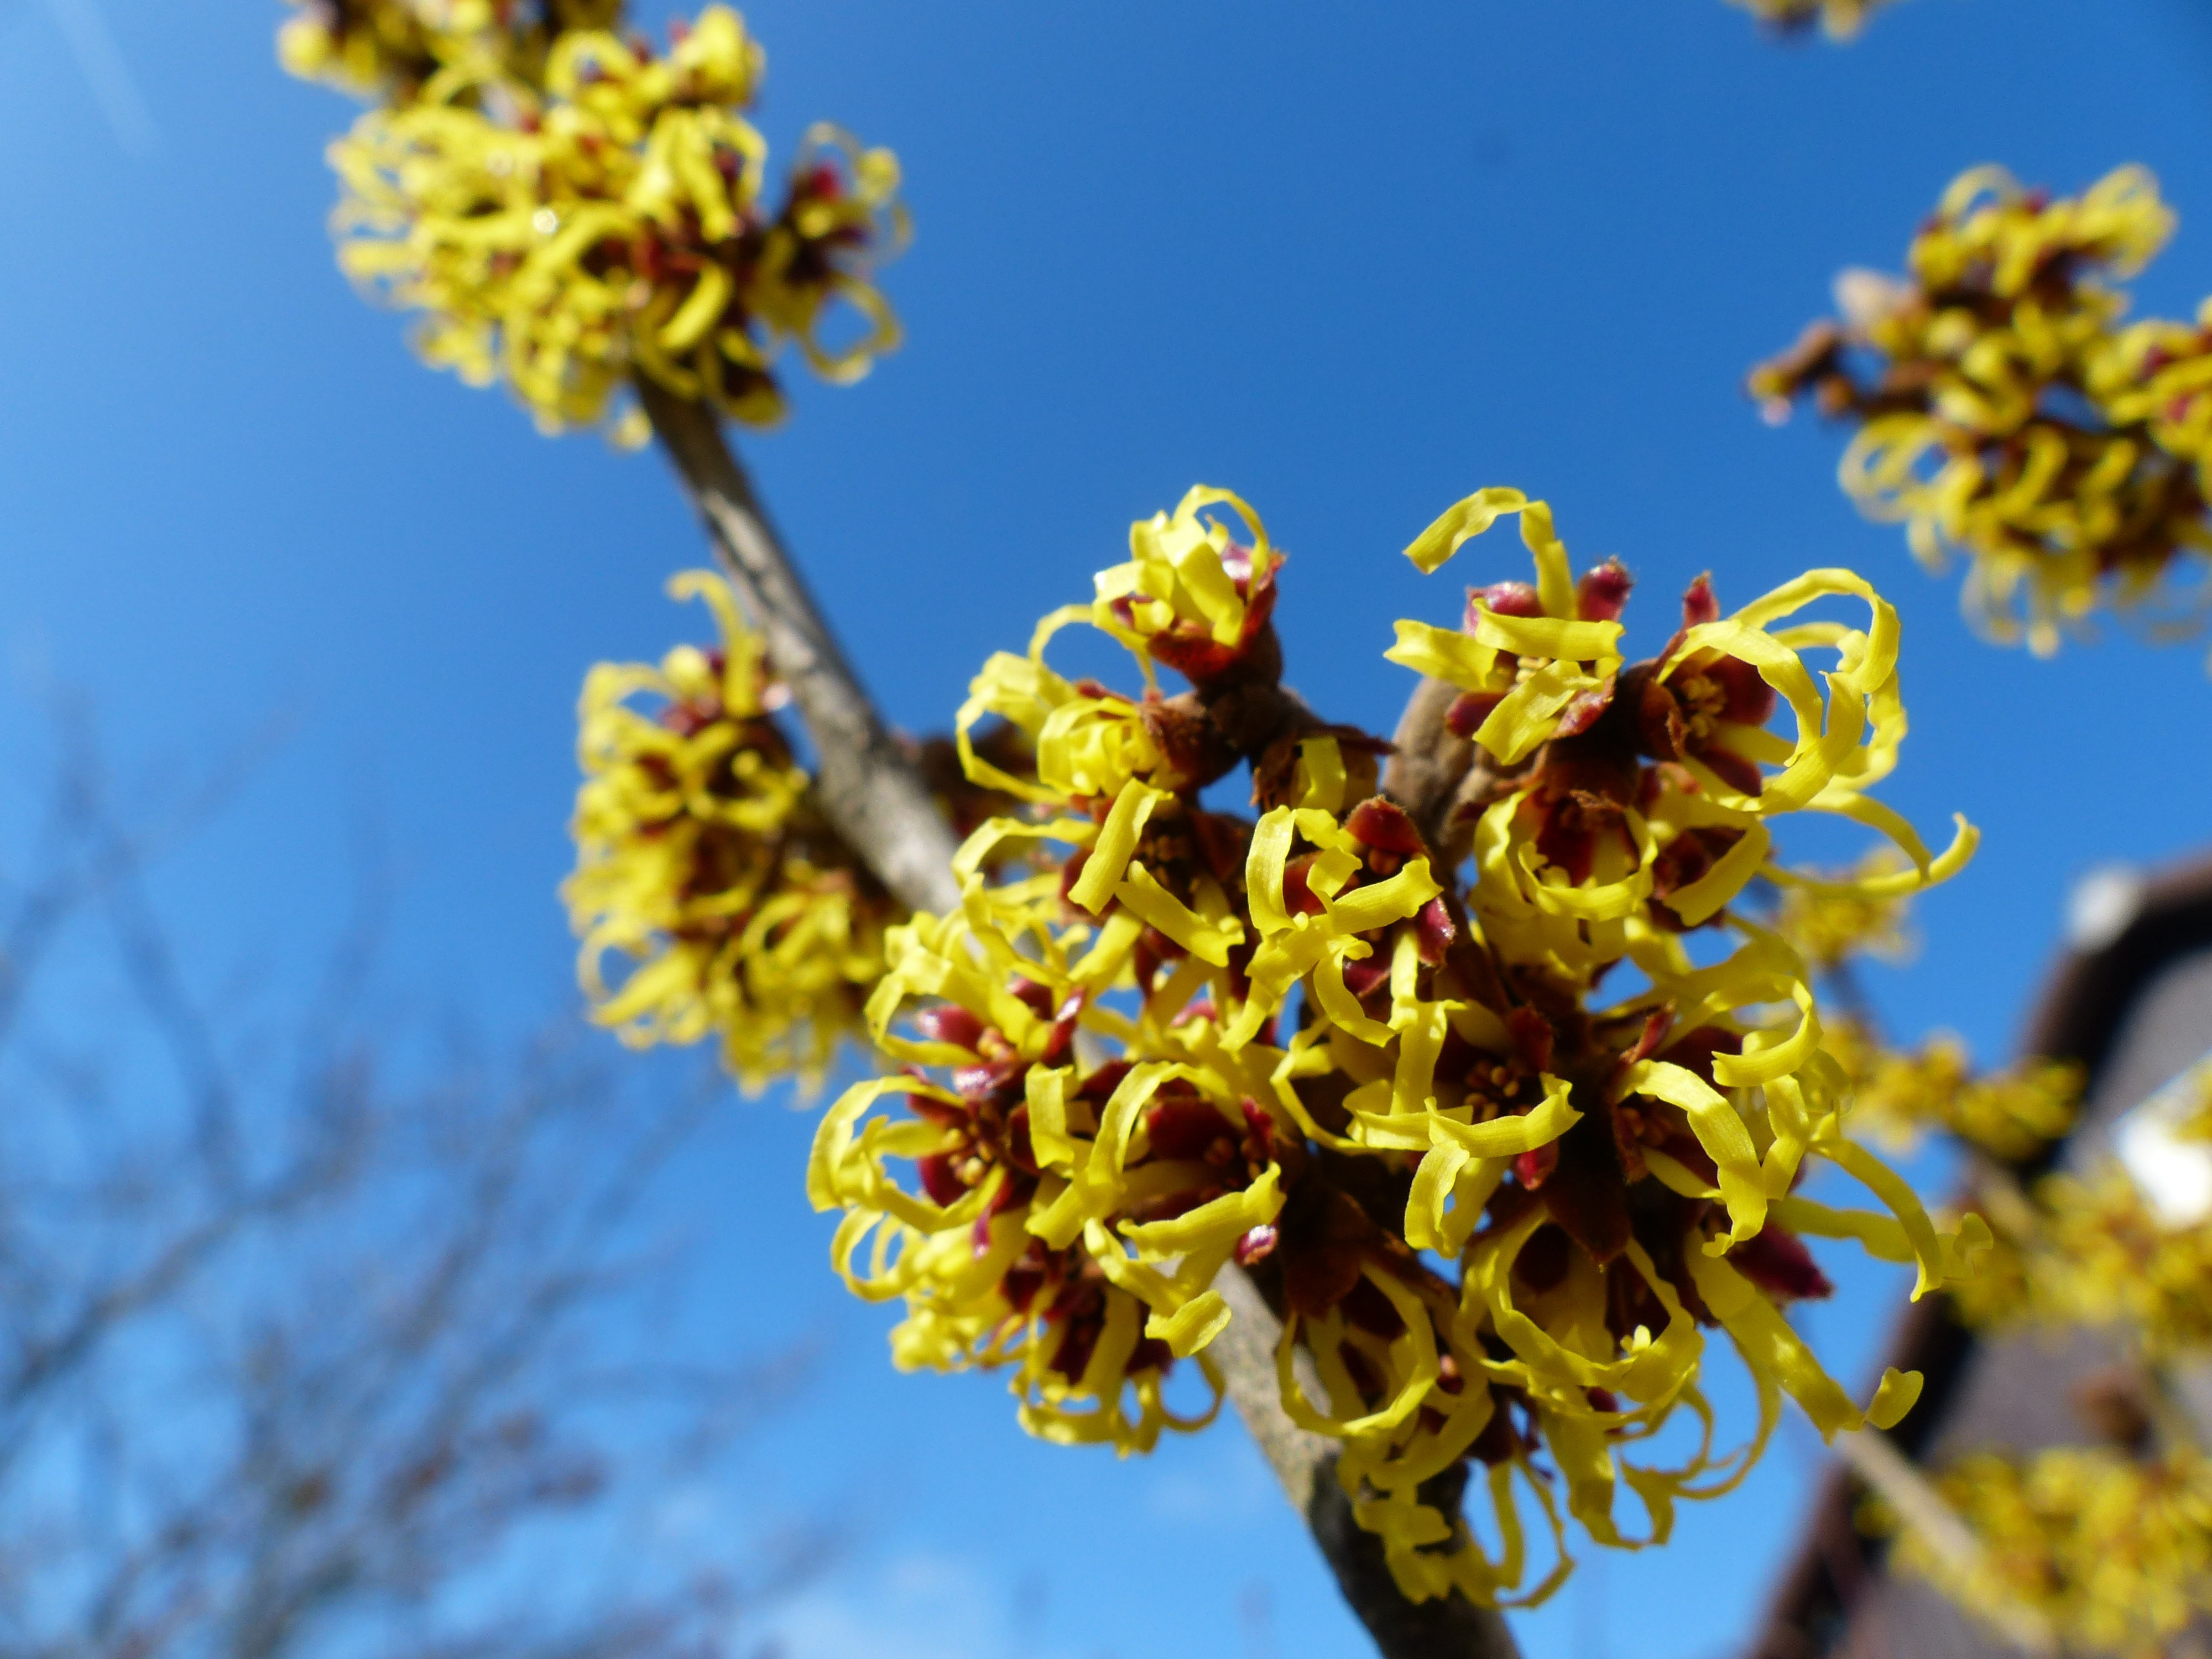
tree, nature, branch, blossom, plant, sky, flower, bloom, pollen, spring, produce, botany, yellow, close, flora, yellow flower, wildflower, shrub, beautiful, early bloomer, macro photography, flowering plant, honey bee, witch hazel, land plant, hamamelis mollis